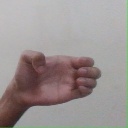
अक्षर: ख